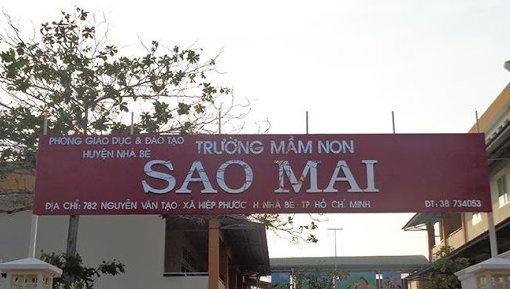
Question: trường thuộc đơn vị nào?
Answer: phòng giáo dục và đào tạo huyện nhà bè